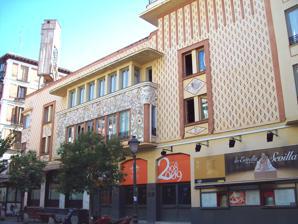
Building: Teatro Pavón
Country: Spain
Year built: 1925
Theatre in Madrid, Spain Teatro Pavón The Teatro Pavón , Calle de Embajadores 9, is a theatre in Madrid opened in 1925. The architect was Teodoro de Anasagasti . Notable premieres Francisco Alonso 's zarzuela Las Leandras - 12 November 1931 References